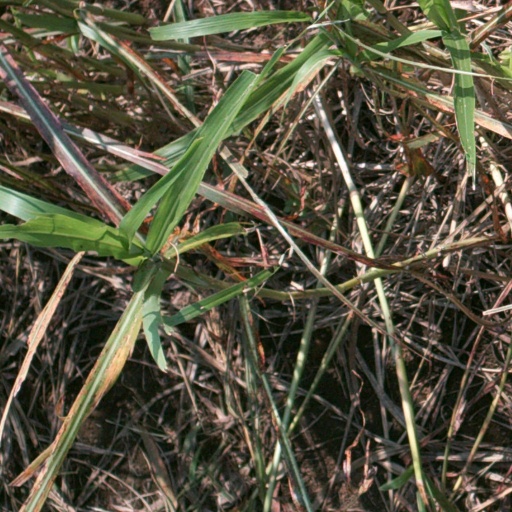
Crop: sorghum